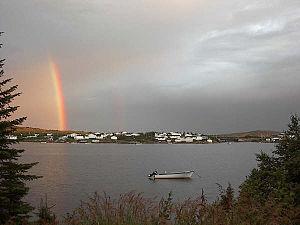
Le NunatuKavut est un territoire inuit non officiellement reconnu au Labrador. Le peuple du NunatuKavut est le descendant direct des Inuits qui vivaient au sud du fleuve Churchill ou Grande Rivière avant le contact avec les Européens, sous l'influence européenne des baleiniers basques et français.
Mary's Harbour est une ville de Terre-Neuve-et-Labrador.